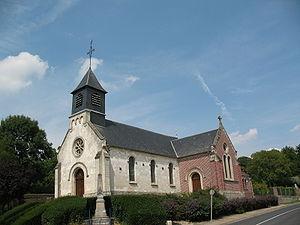
L'église de Beaucourt-sur-l'Hallue, placée sous le vocable de saint Eloi, était un édifice néo-classique du XVIIIe siècle. Il a été profondément remanié en 1873.
Beaucourt-sur-l'Hallue est une commune française située dans le département de la Somme, en région Hauts-de-France.